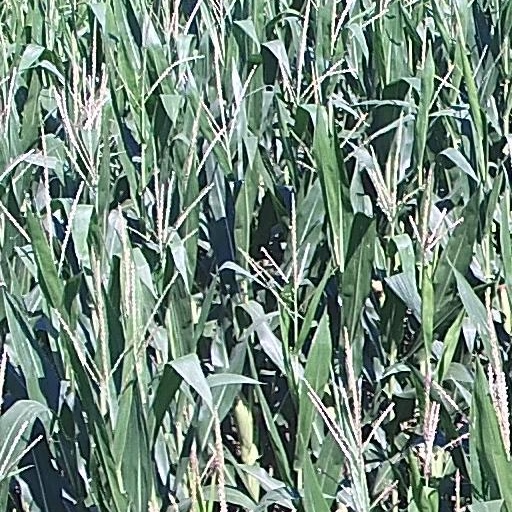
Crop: maize; corn